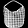
Label: Bag